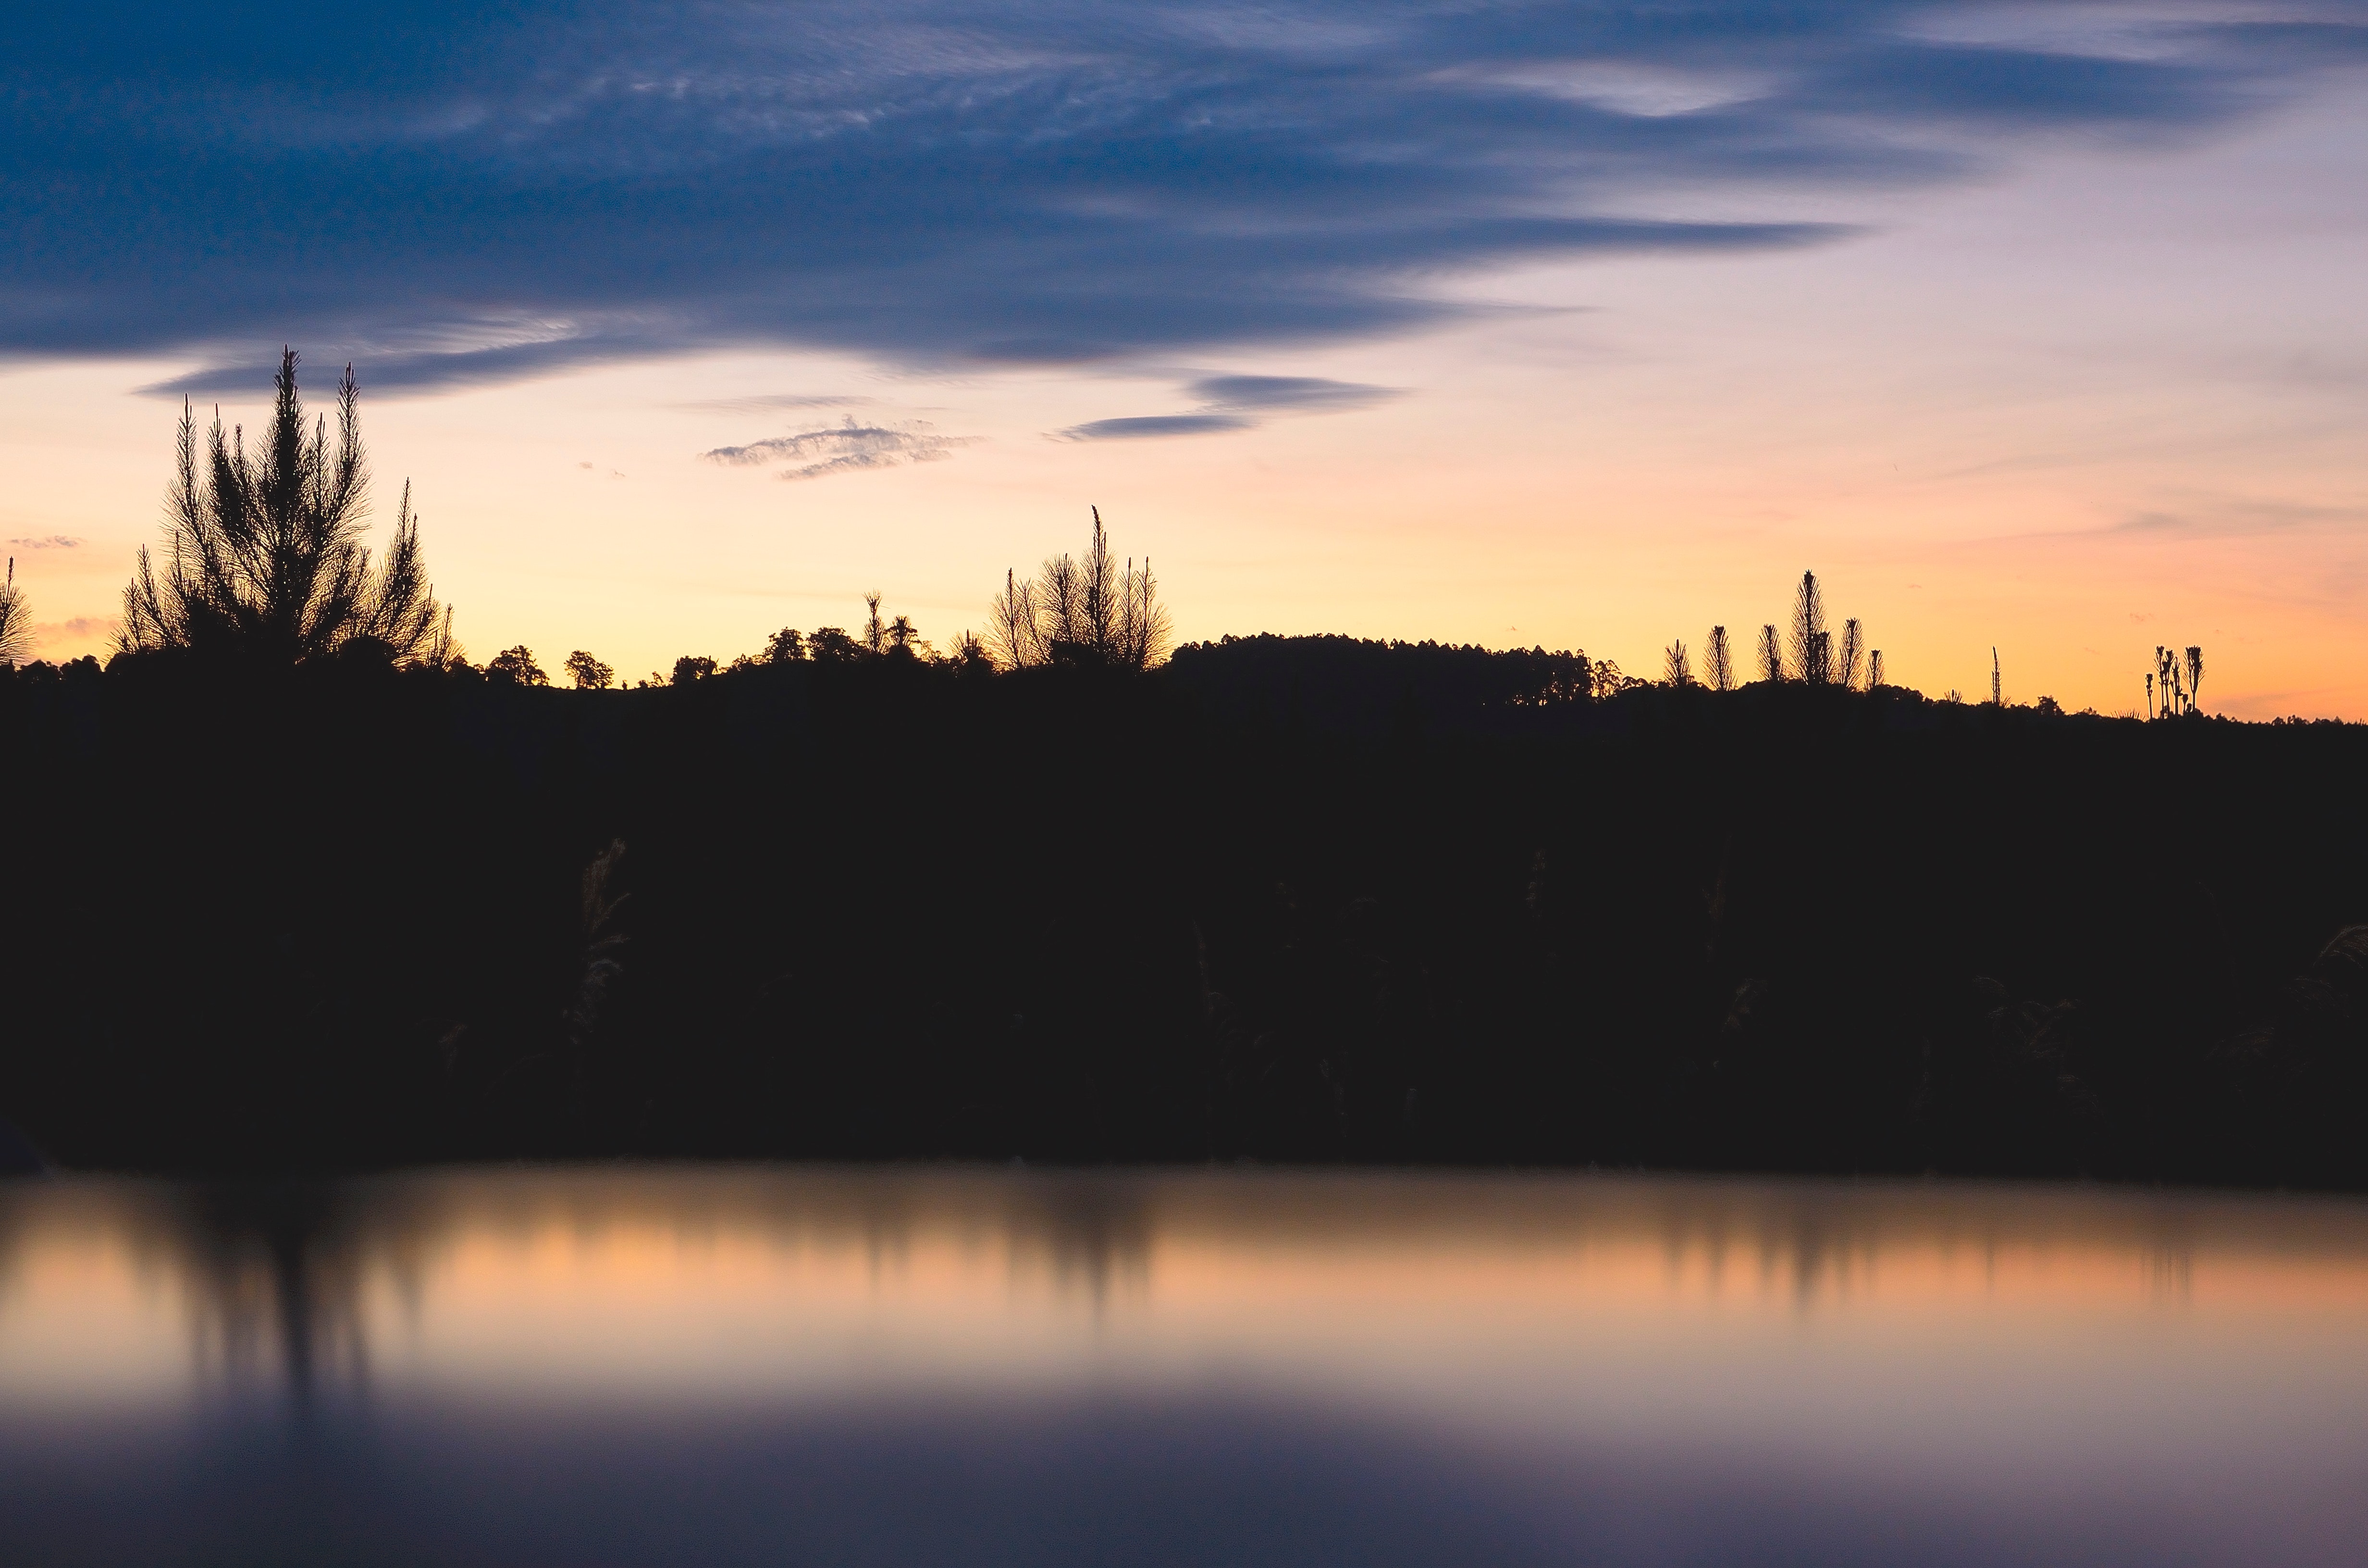
sky, reflection, nature, water, natural landscape, cloud, horizon, sunset, sunrise, evening, dusk, morning, afterglow, atmospheric phenomenon, lake, tree, dawn, atmosphere, river, reservoir, calm, city, landscape, skyline, photography, sunlight, silhouette, sun, night, bank, sea, red sky at morning, meteorological phenomenon, mountain, hill